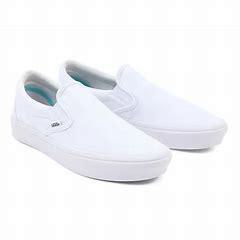
Brand: Vans
Model: Comfycush Slip On